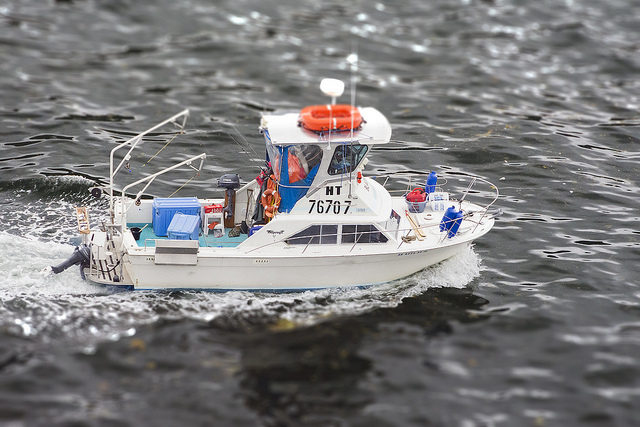
user: Given an image and a question. Answer the question in a short answer. Question: Where can this boat go? Short Answer:
assistant: to sea